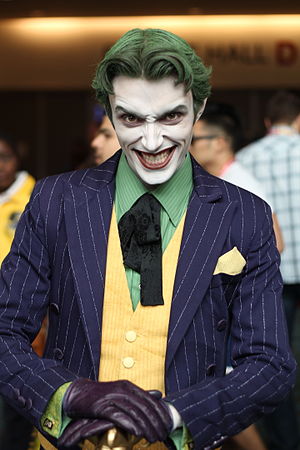
Jokeren (Batman)
Jokeren er en fiktiv superskurk fra Batman-tegneserier og filmene.